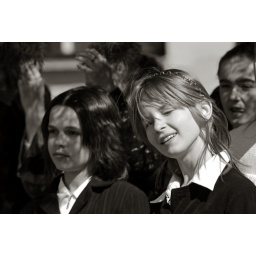
Belarus, Minsk, portrait of a blond 10 years old girl with brown haired girl in the background